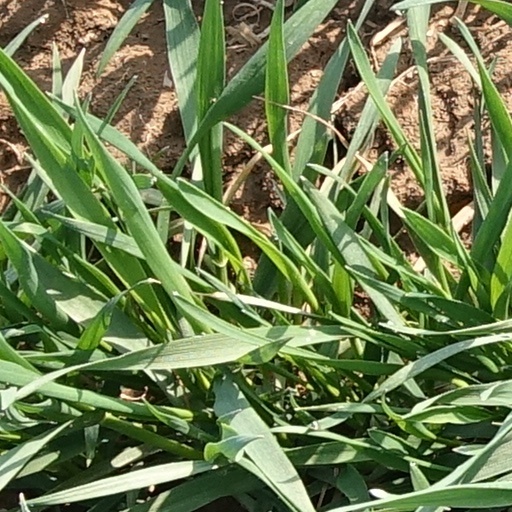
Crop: wheat